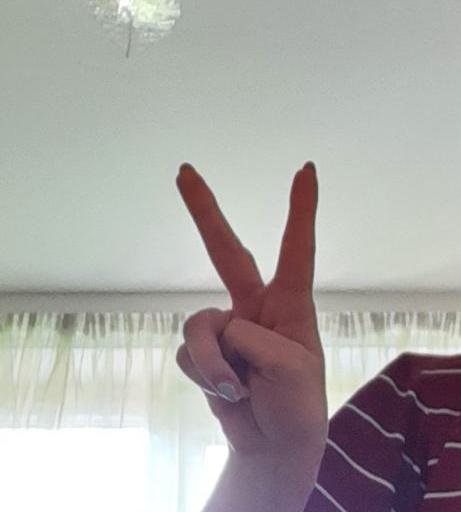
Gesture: peace